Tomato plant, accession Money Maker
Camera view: horizontal (90 deg, fisheye); turntable rotation: 30 degrees
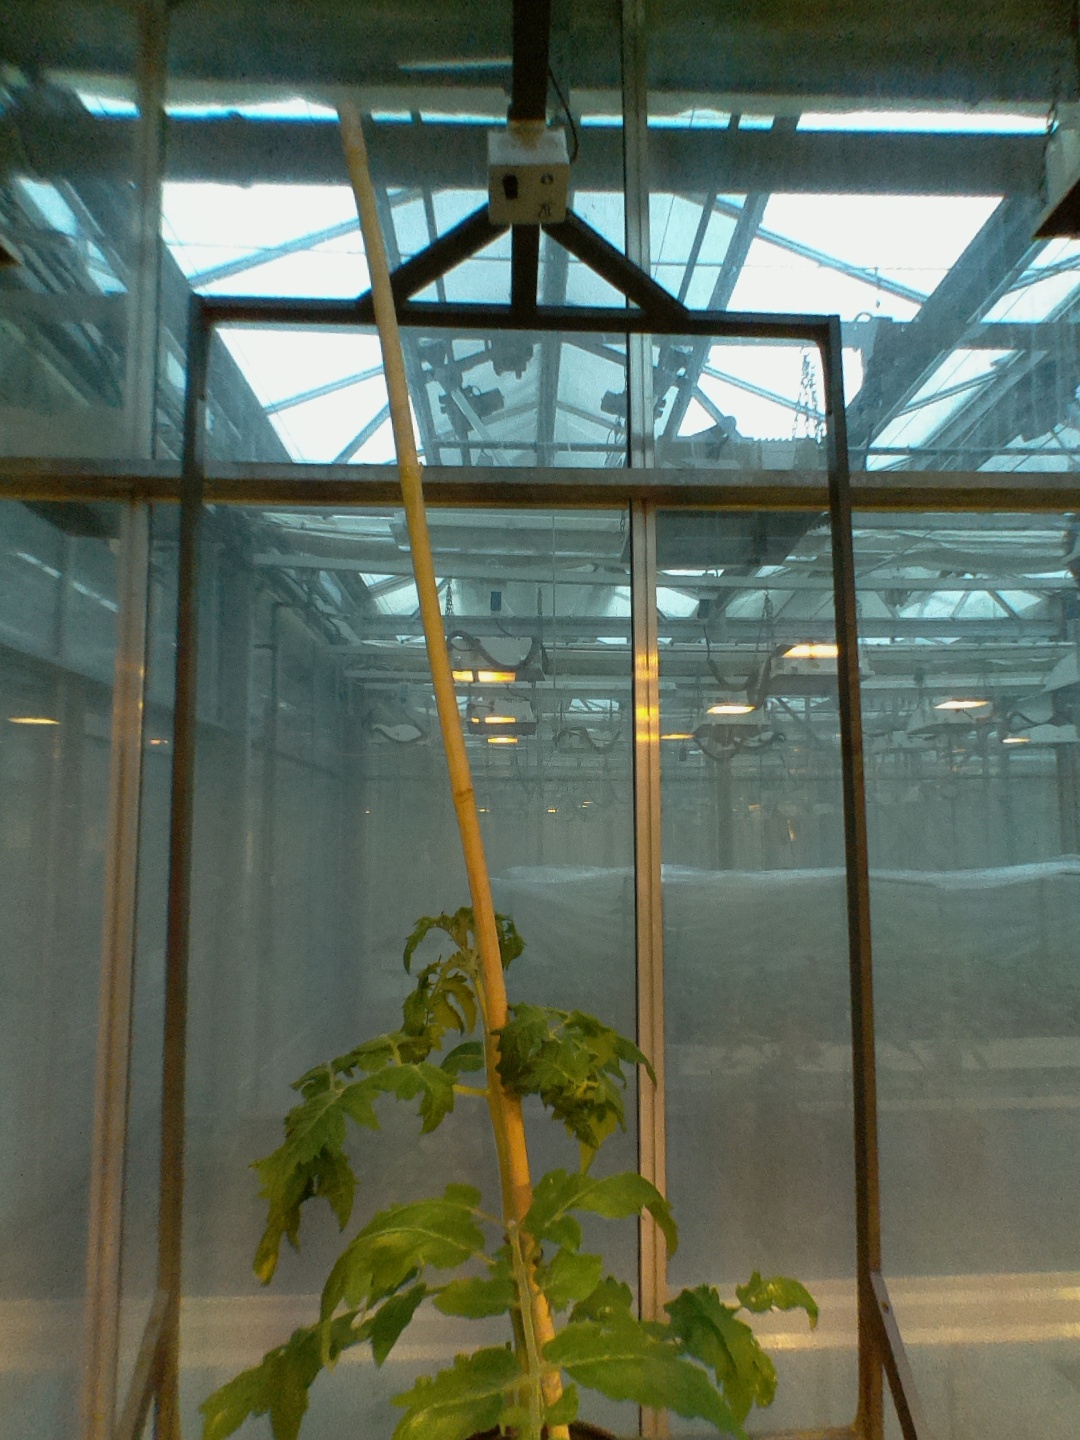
BBCH growth stage 53: 3 inflorescences visible